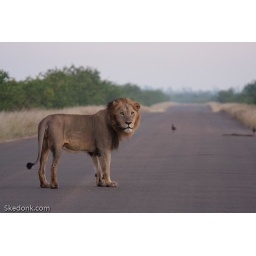
A lone lion walking in the park